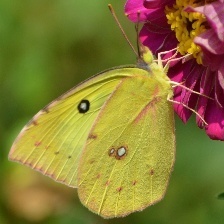
Species: SOUTHERN DOGFACE
Butterfly family (ImageNet category): sulphur_butterfly